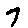
Label: 7